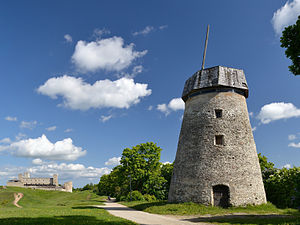
Rakvere / Galleri
Rakvere er en by i Lääne-Virumaa amt det nordlige Estland med et indbyggertal på ca. 15.000. Byen ligger ca. 20 kilometer syd for Den Finske Bugt.